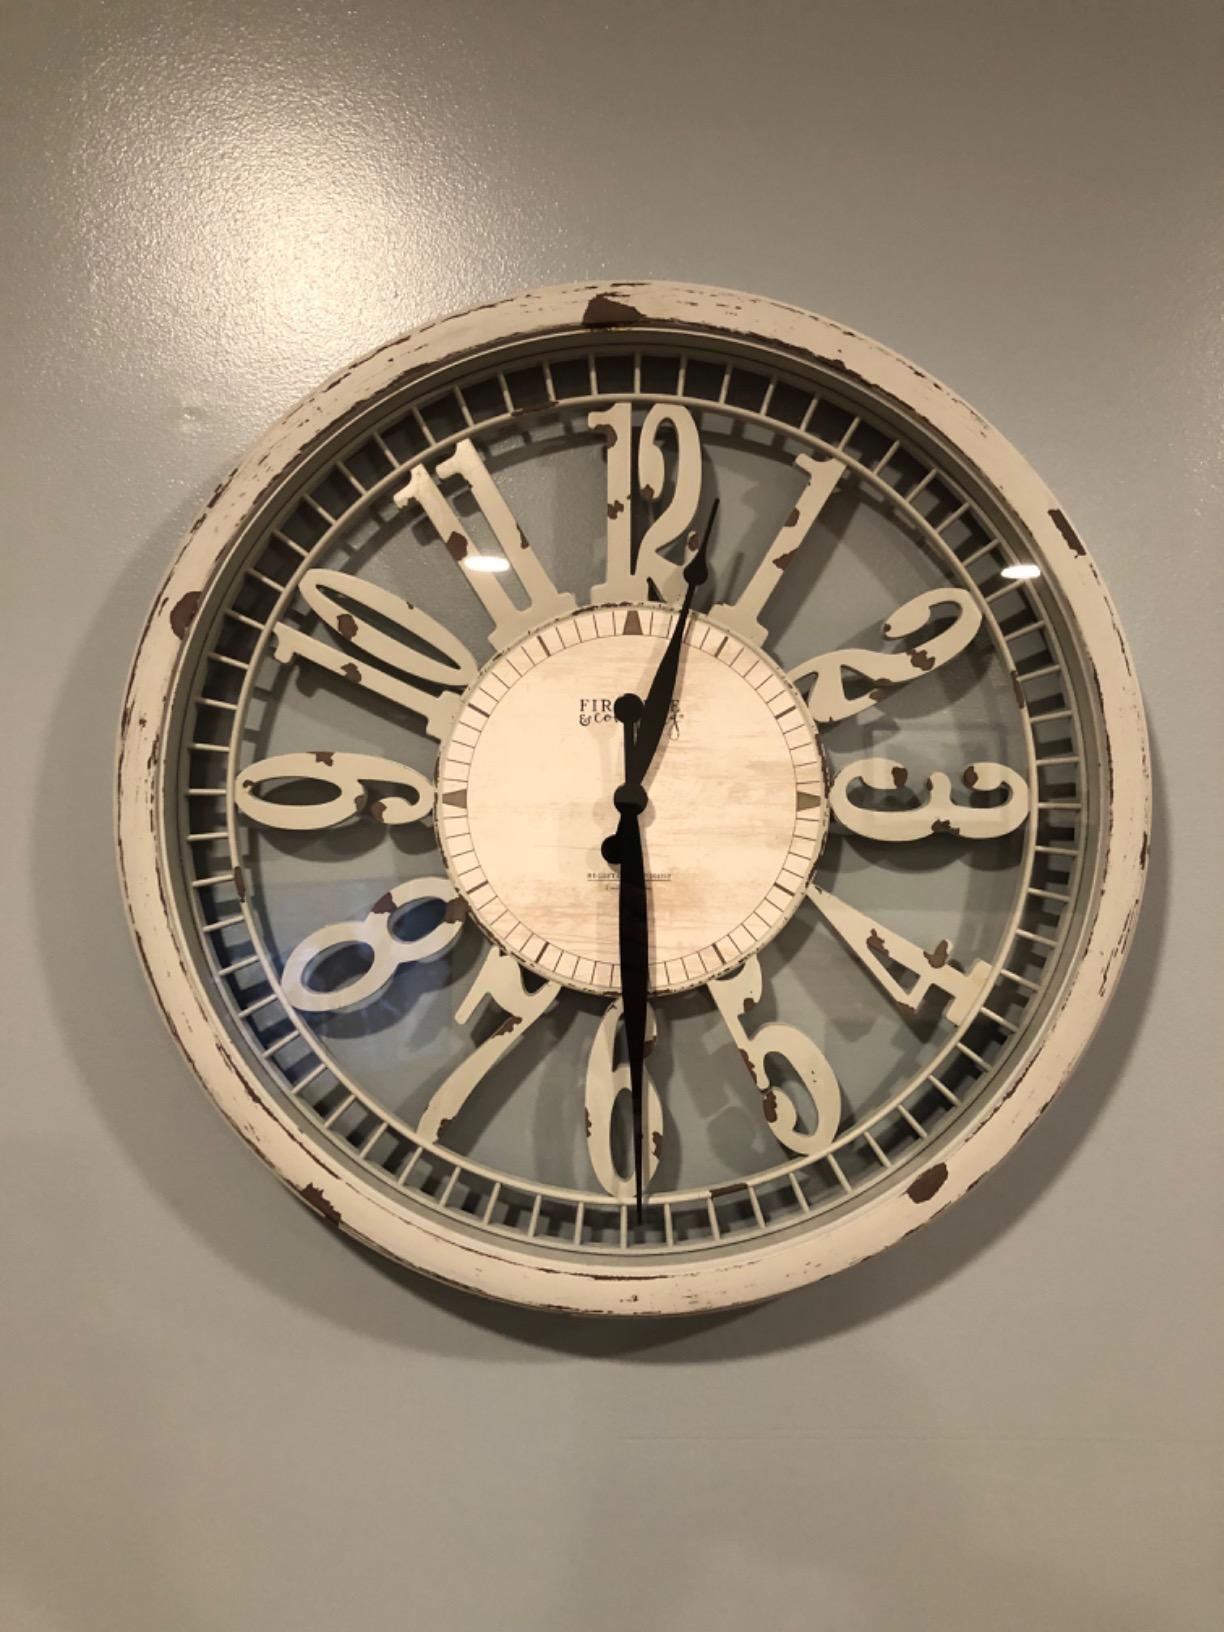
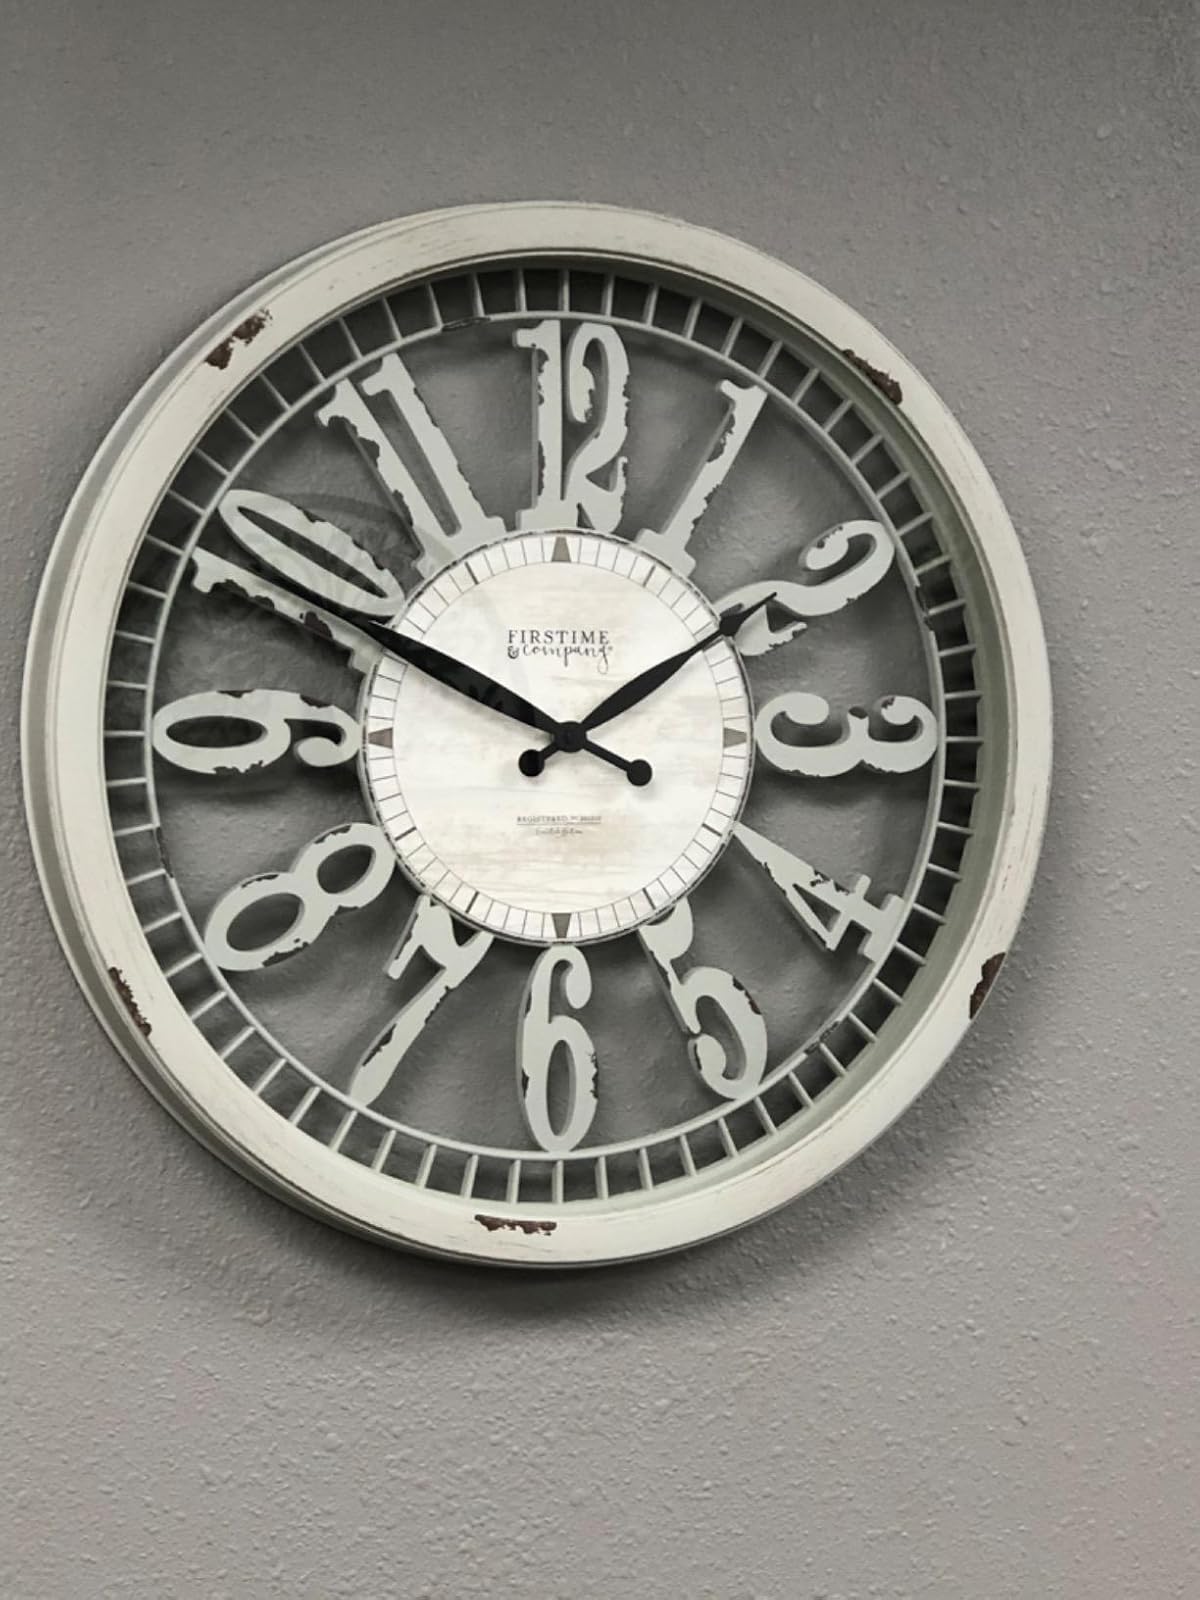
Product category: clock
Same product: yes